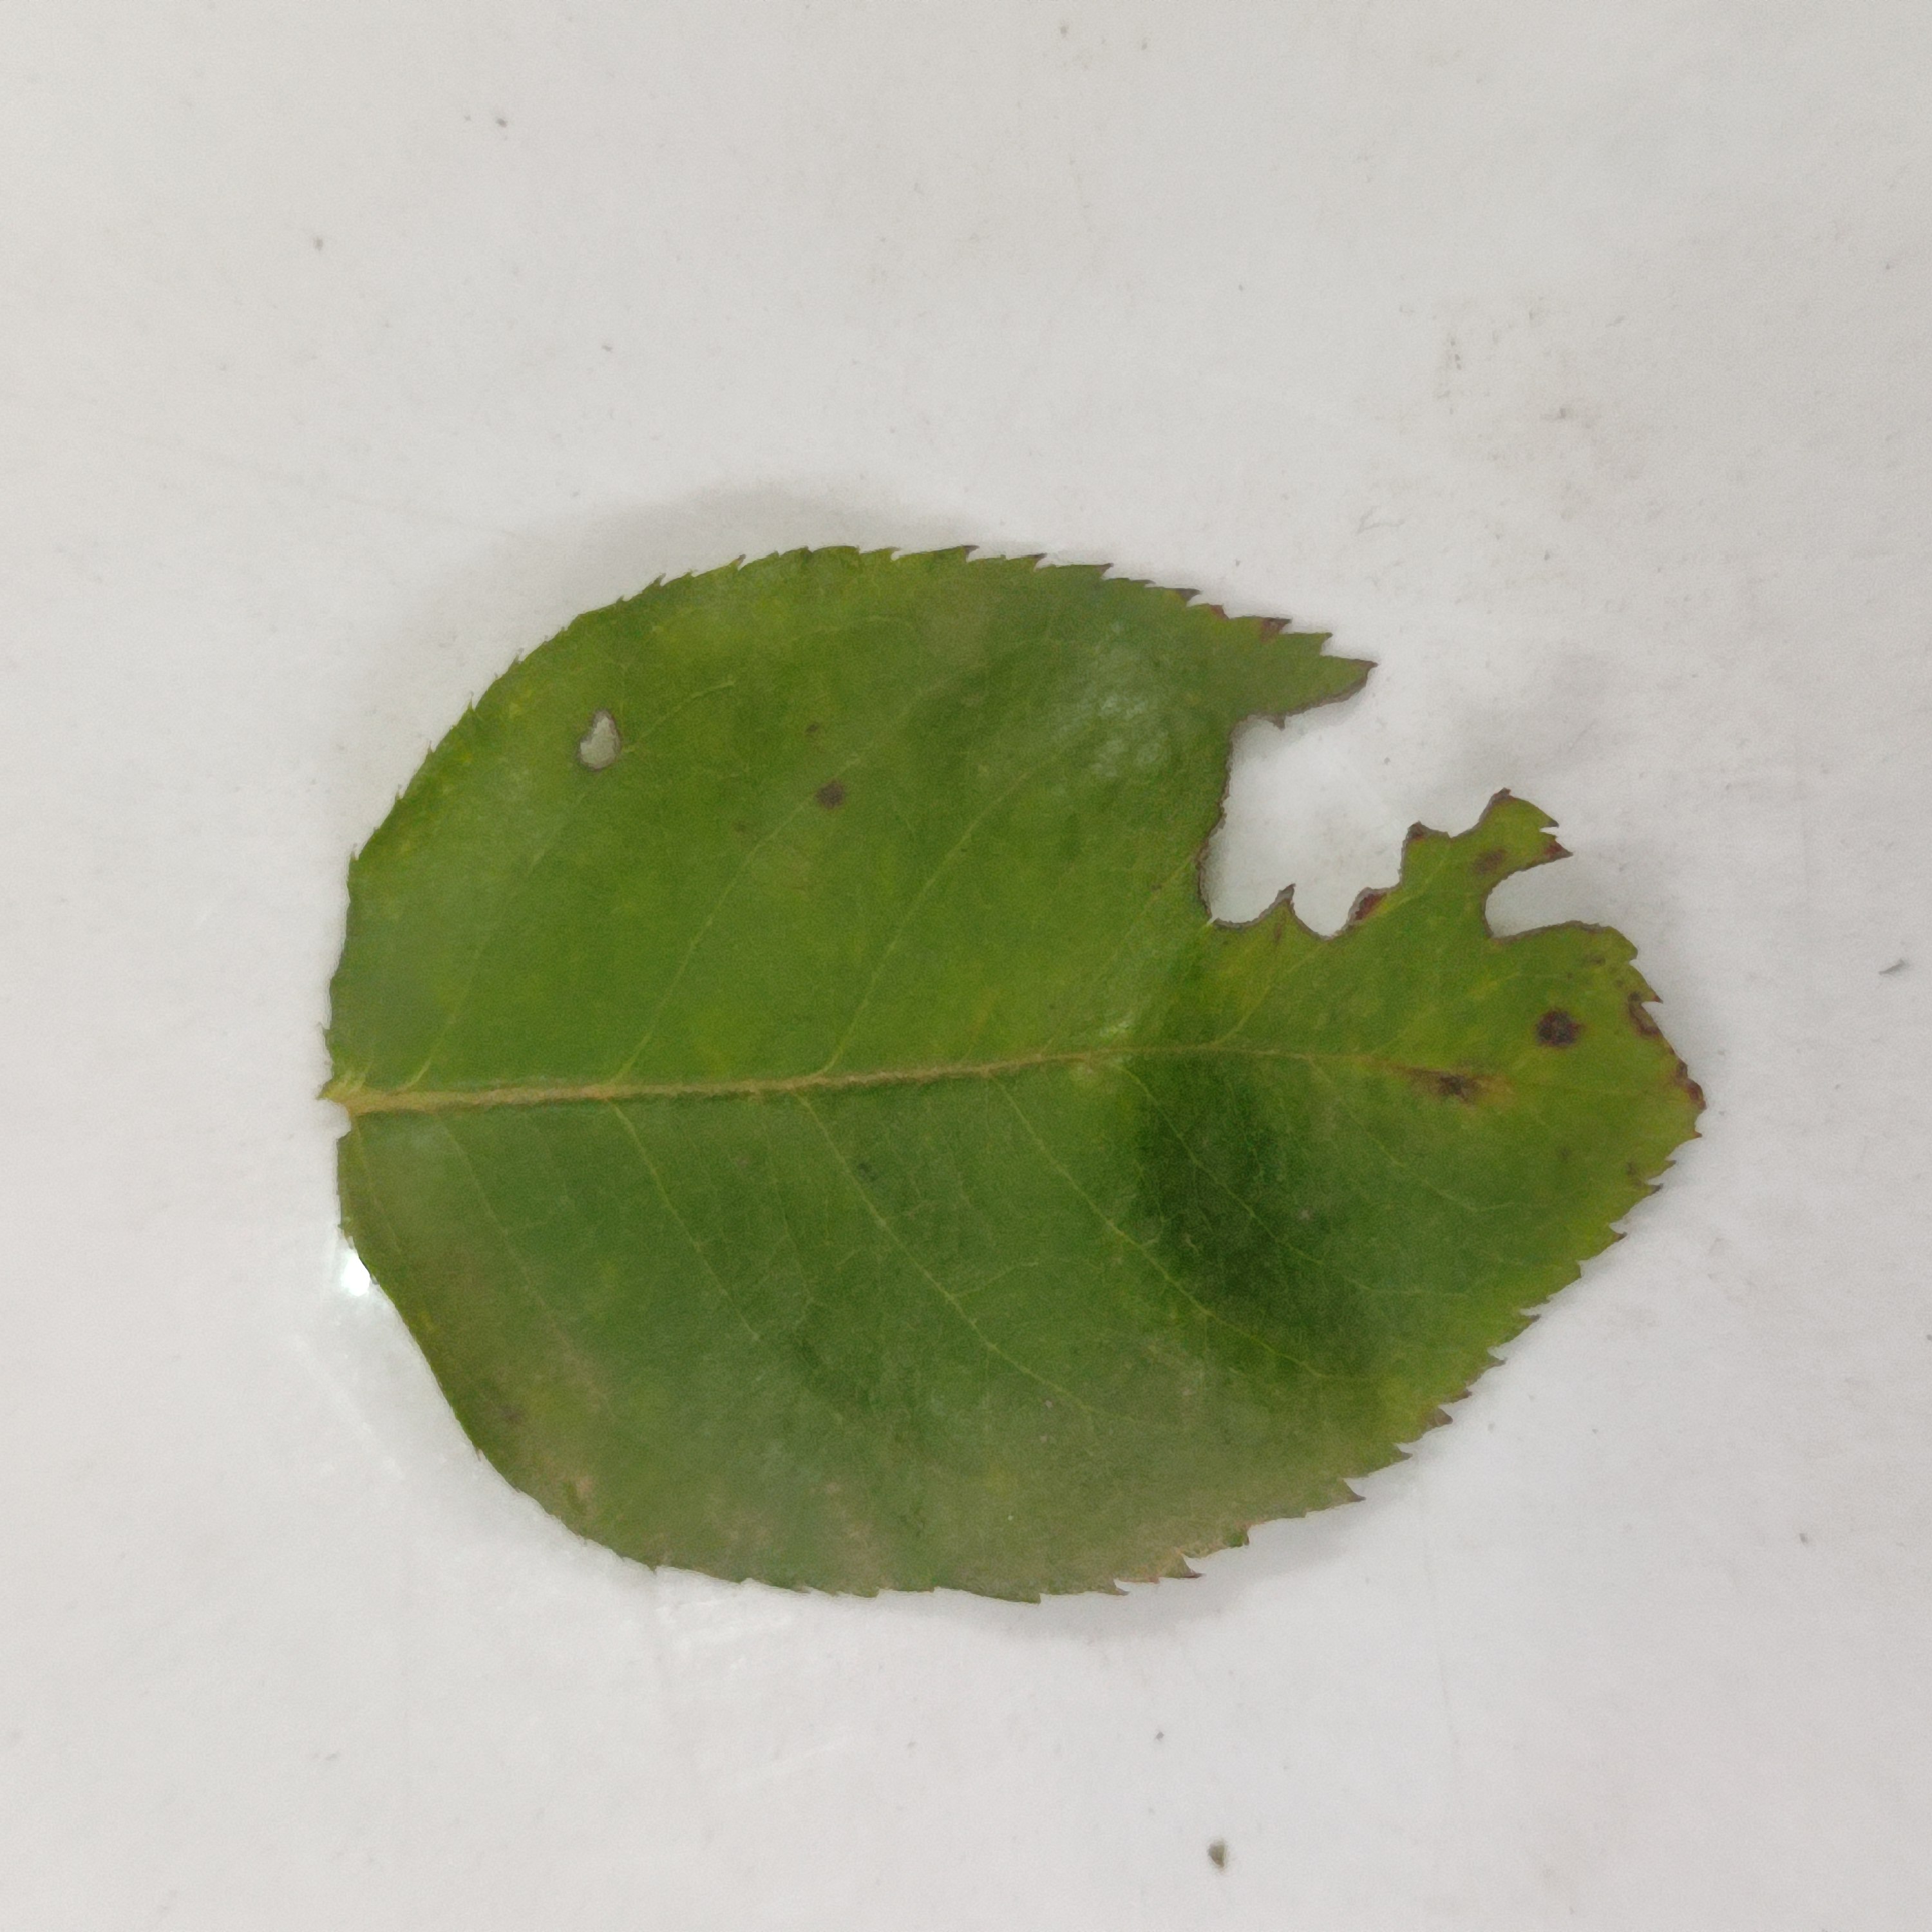
Label: Insect Hole